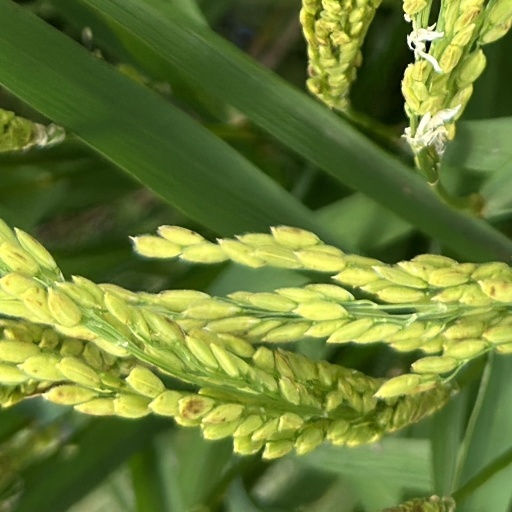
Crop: rice